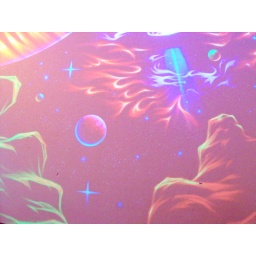
This was one of the walls at a karaoke building in Machida, Japan.